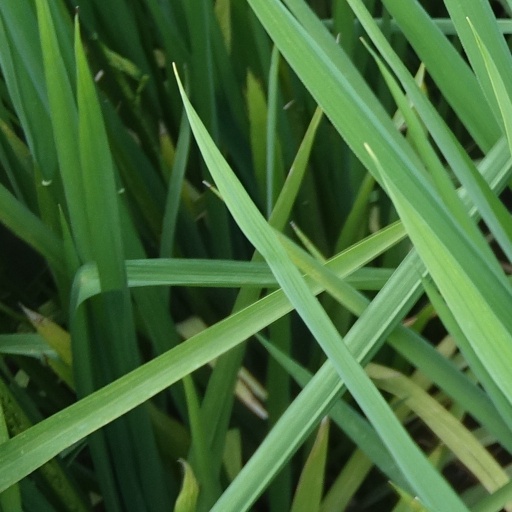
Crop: rice